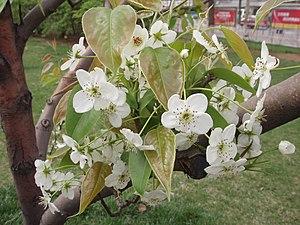
Pyrus bretschneideri, le poirier de Bretschneider, est une espèce d'arbre du genre Pyrus, de la sous-famille des Maloideae, caractérisée par des fruits à pépins. La première description botanique en a été faite sur un petit arbre fruitier poussant dans la région de Pékin en Chine et donnant de petits fruits de 2−2,5 cm de diamètre.